Zigong

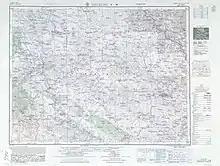
Map including Zigong (labeled as TZU-KUNG (TZU-LIU-CHING) ) (AMS, 1957)

Zigong is located in the Sichuan Basin, and has an area extension of . Granted the recognition as one of the "Historical and Cultural Cities of China" by the State Council of the People's Republic of China. Zigong has long been renowned as "Salt City" for its brine extraction techniques and the attendant salt-related culture. In ancient China, salt was regarded as the energy for body and valued higher even than gold. Therefore, salt trading was always the most profitable business and salt merchants were the wealthiest people. Hence, Zigong had always been one of the richest cities in China until the founding of the People's Republic of China with the introduction of new salt producing methods and advancing of technologies. It has had what is now the Zigong Salt Museum since 1736.